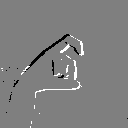
ASL letter: x